French-Hellenic Railway Company

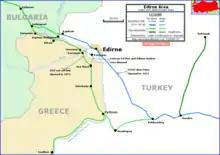
Edirne railway realignement in 1971

At the same time, SEK built a bypass of Edirne also inaugurated in 1971. This bypass was between Marassia and Nea Vyssa, avoiding Turkish territory. The former CO station in Edirne Karaagaç, west of the Maritsa, was not no longer served, nor by TCDD nor by SEK and went into disuse.